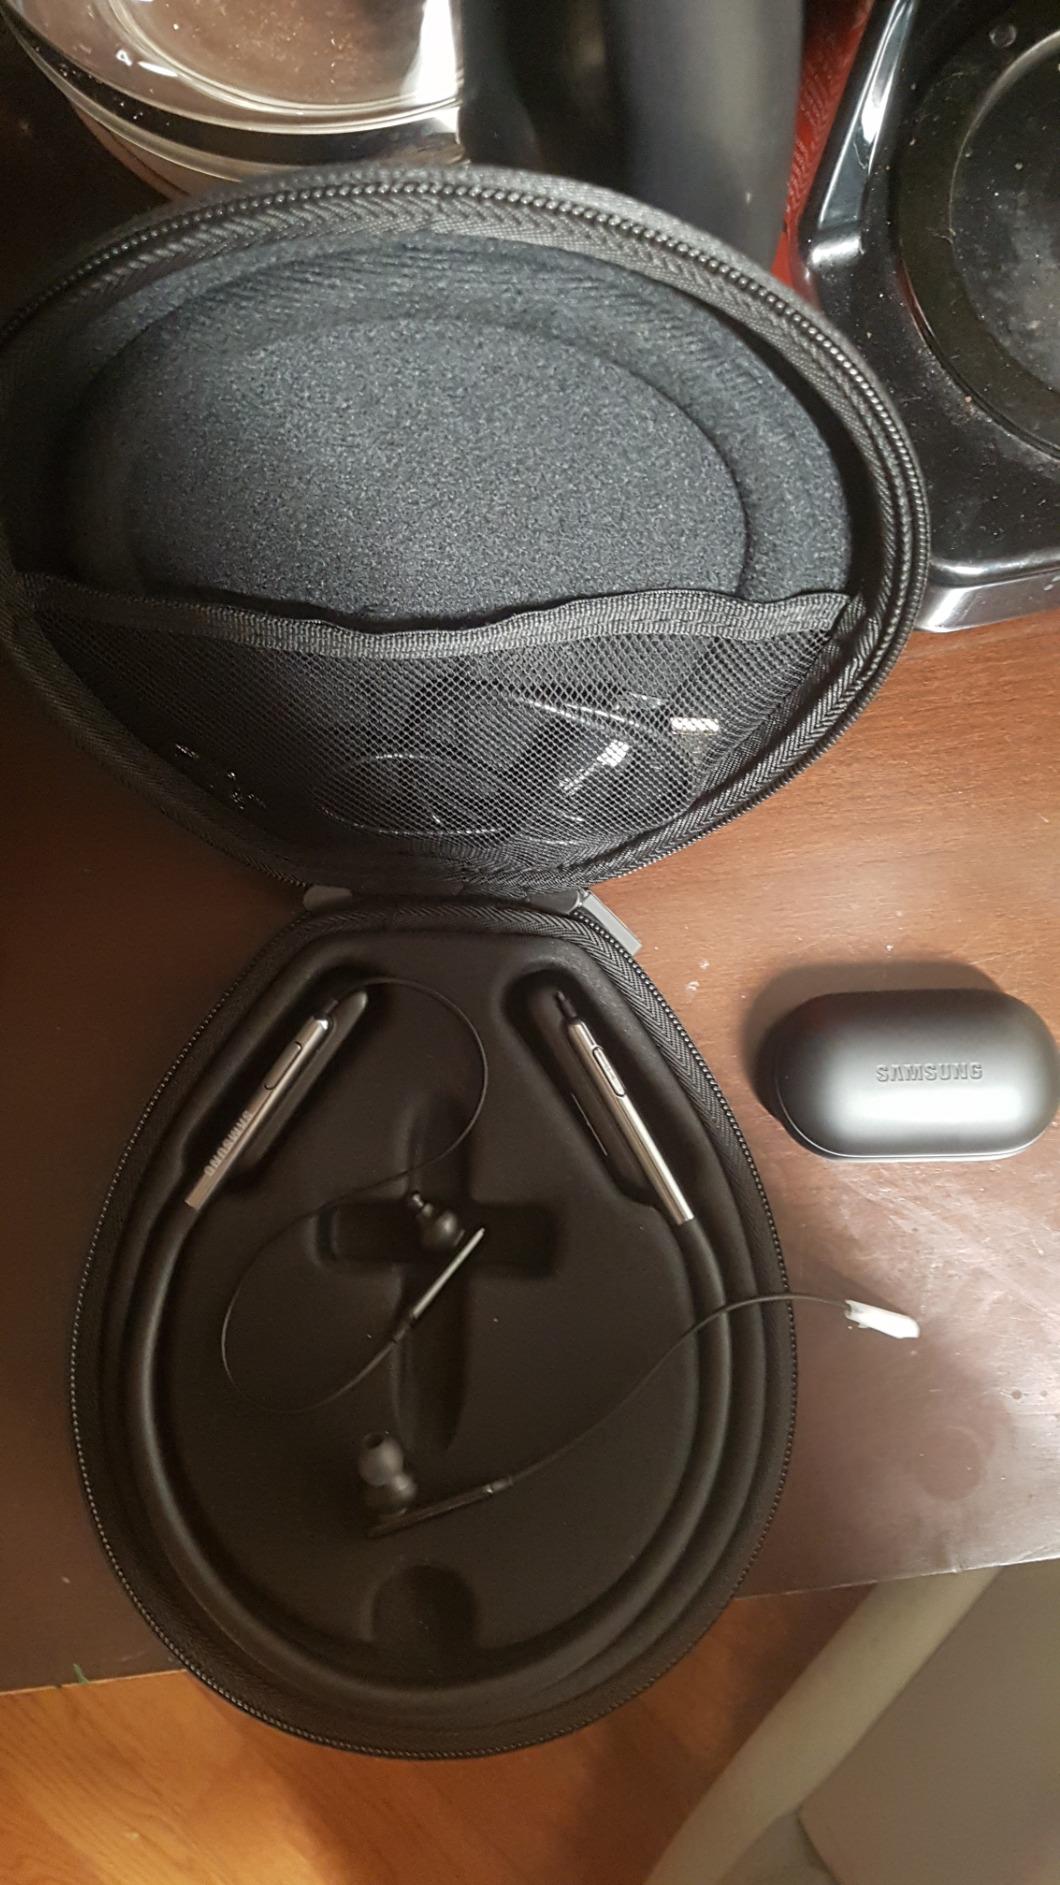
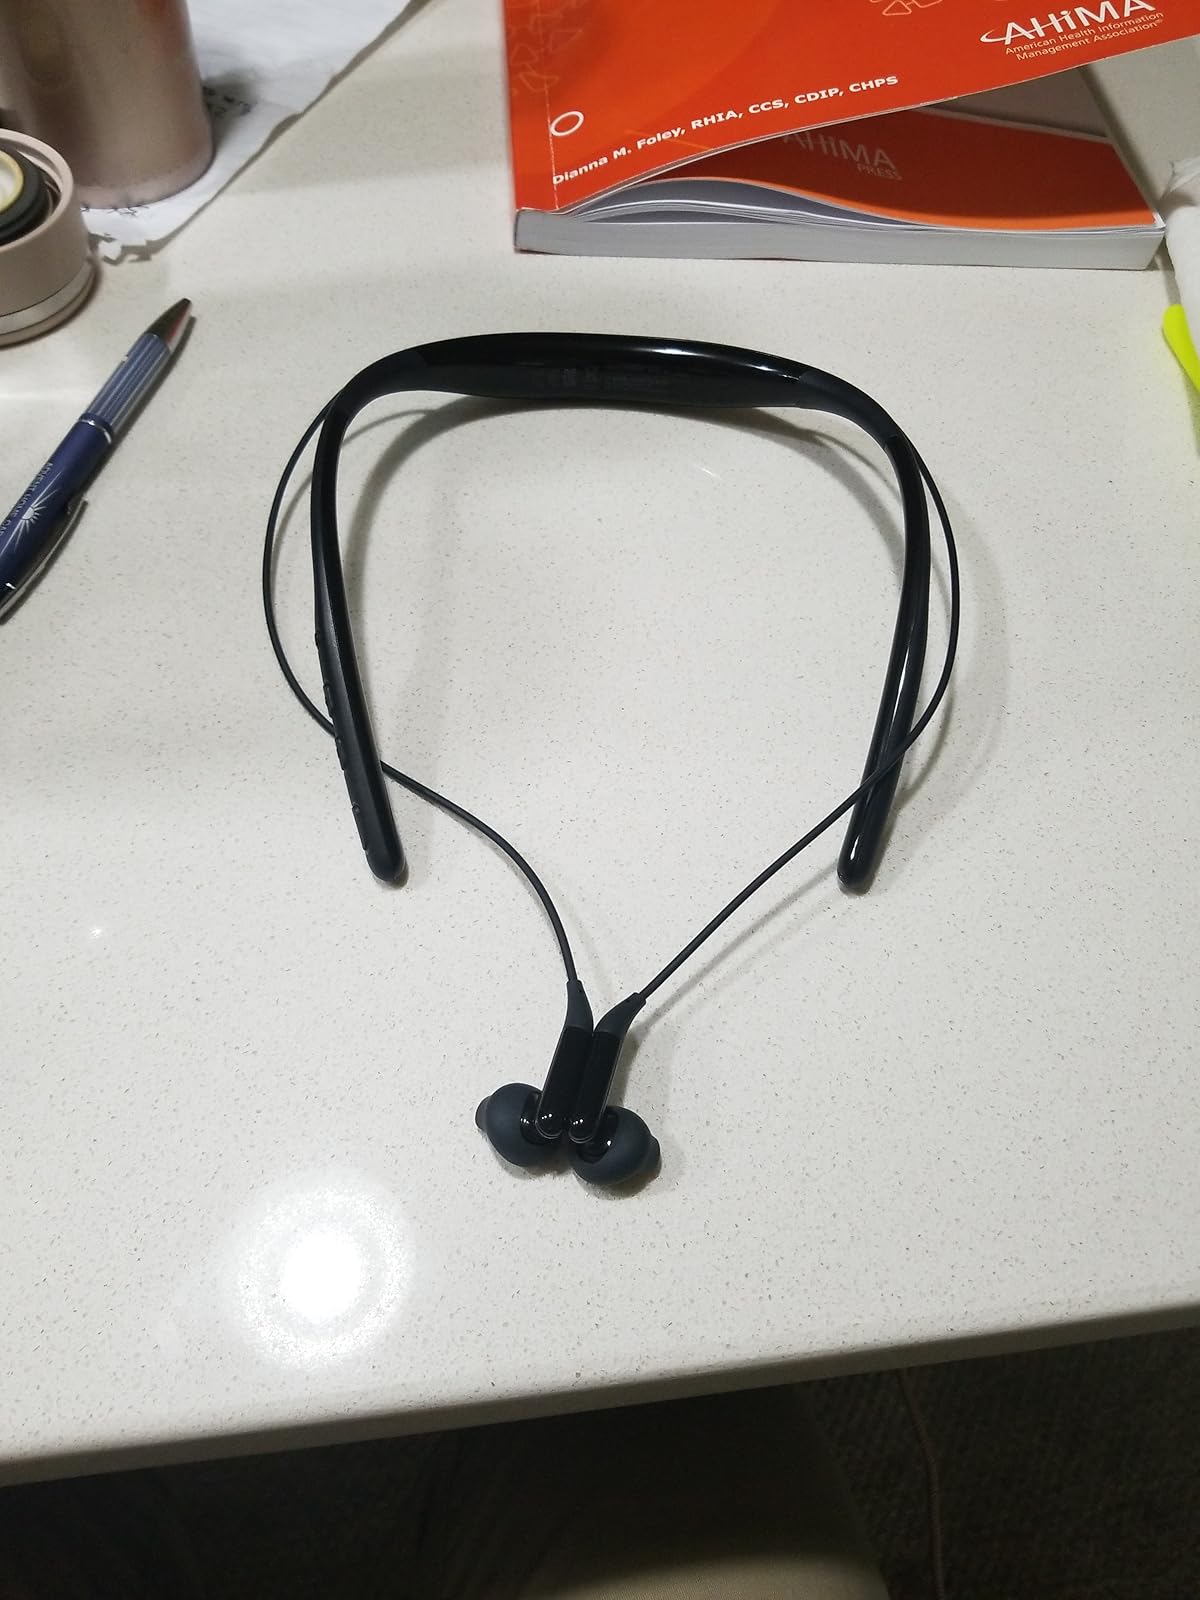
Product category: headphones
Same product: no